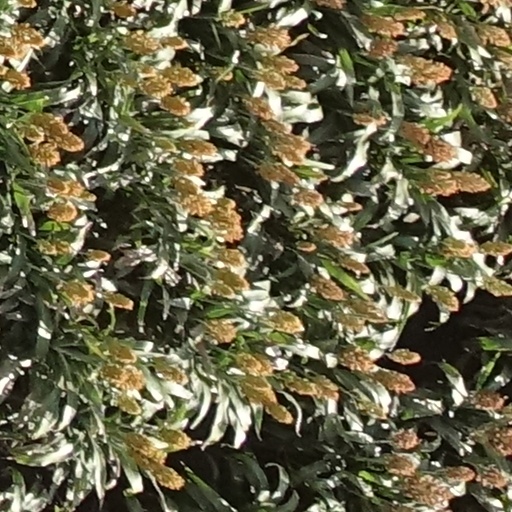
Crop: sorghum